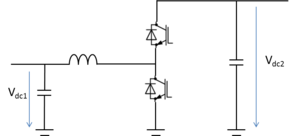
Un réseau maillé en tension continue est un réseau électrique utilisant le courant continu pour transporter la puissance en lieu et place de courant alternatif comme sur les réseaux classiques. Autrement dit il s'agit de plusieurs lignes en courant continu haute tension connectées entre elles. L'avantage d'un tel réseau par rapport aux réseaux en courant alternatif est de permettre le transport de l'électricité sur de plus longues distances et avec moins de pertes. Par ailleurs le développement des énergies renouvelables, souvent loin des centres de consommation, impose un renforcement des réseaux électriques en Europe et en Amérique du Nord notamment. La construction de lignes à haute tension étant de plus en plus mal acceptée par l'opinion publique, d'autres solutions doivent être envisagées. Les réseaux en tension continue permettent le transport de la puissance par câble sur de longues distances contrairement aux réseaux en tension alternative, ils peuvent donc constituer une alternative.